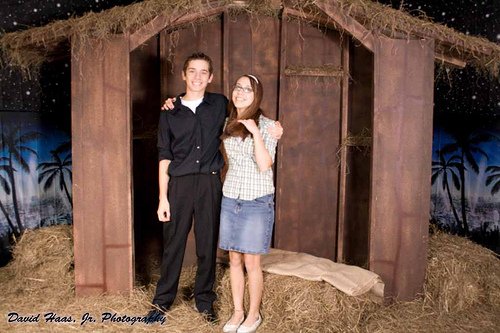
Label: not_food